Stoke Pero Church

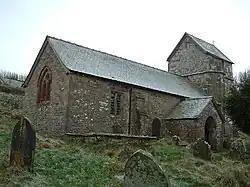

Stoke Pero Church in Stoke Pero, Somerset, England was built in the 13th century. It is a Grade II* listed building. Standing above sea level, it is the highest church on Exmoor.